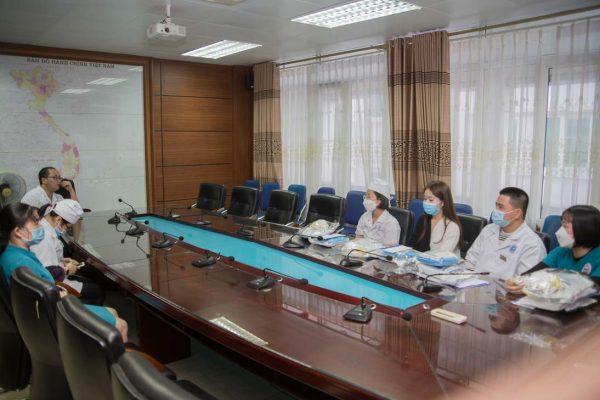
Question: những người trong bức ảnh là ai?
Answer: là bác sĩ